Philippe Petit

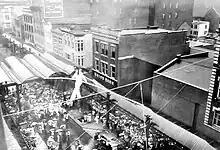
In this 1974 promotion for Hess's department store, Petit tight roped across Hamilton Street in Allentown, Pennsylvania

Petit became known to New Yorkers in the early 1970s for his frequent tightrope-walking performances and magic shows in the city parks, especially Washington Square Park. Petit's most famous performance was in August 1974, conducted on a wire between the roofs of the Twin Towers of the World Trade Center in Lower Manhattan, New York City, above the ground. The towers were still under construction and had not yet been fully occupied. He performed for 45 minutes, making eight passes along the wire, during which he walked, danced, lay down on the wire, and saluted watchers from a kneeling position. Office workers, construction crews and policemen cheered him on.